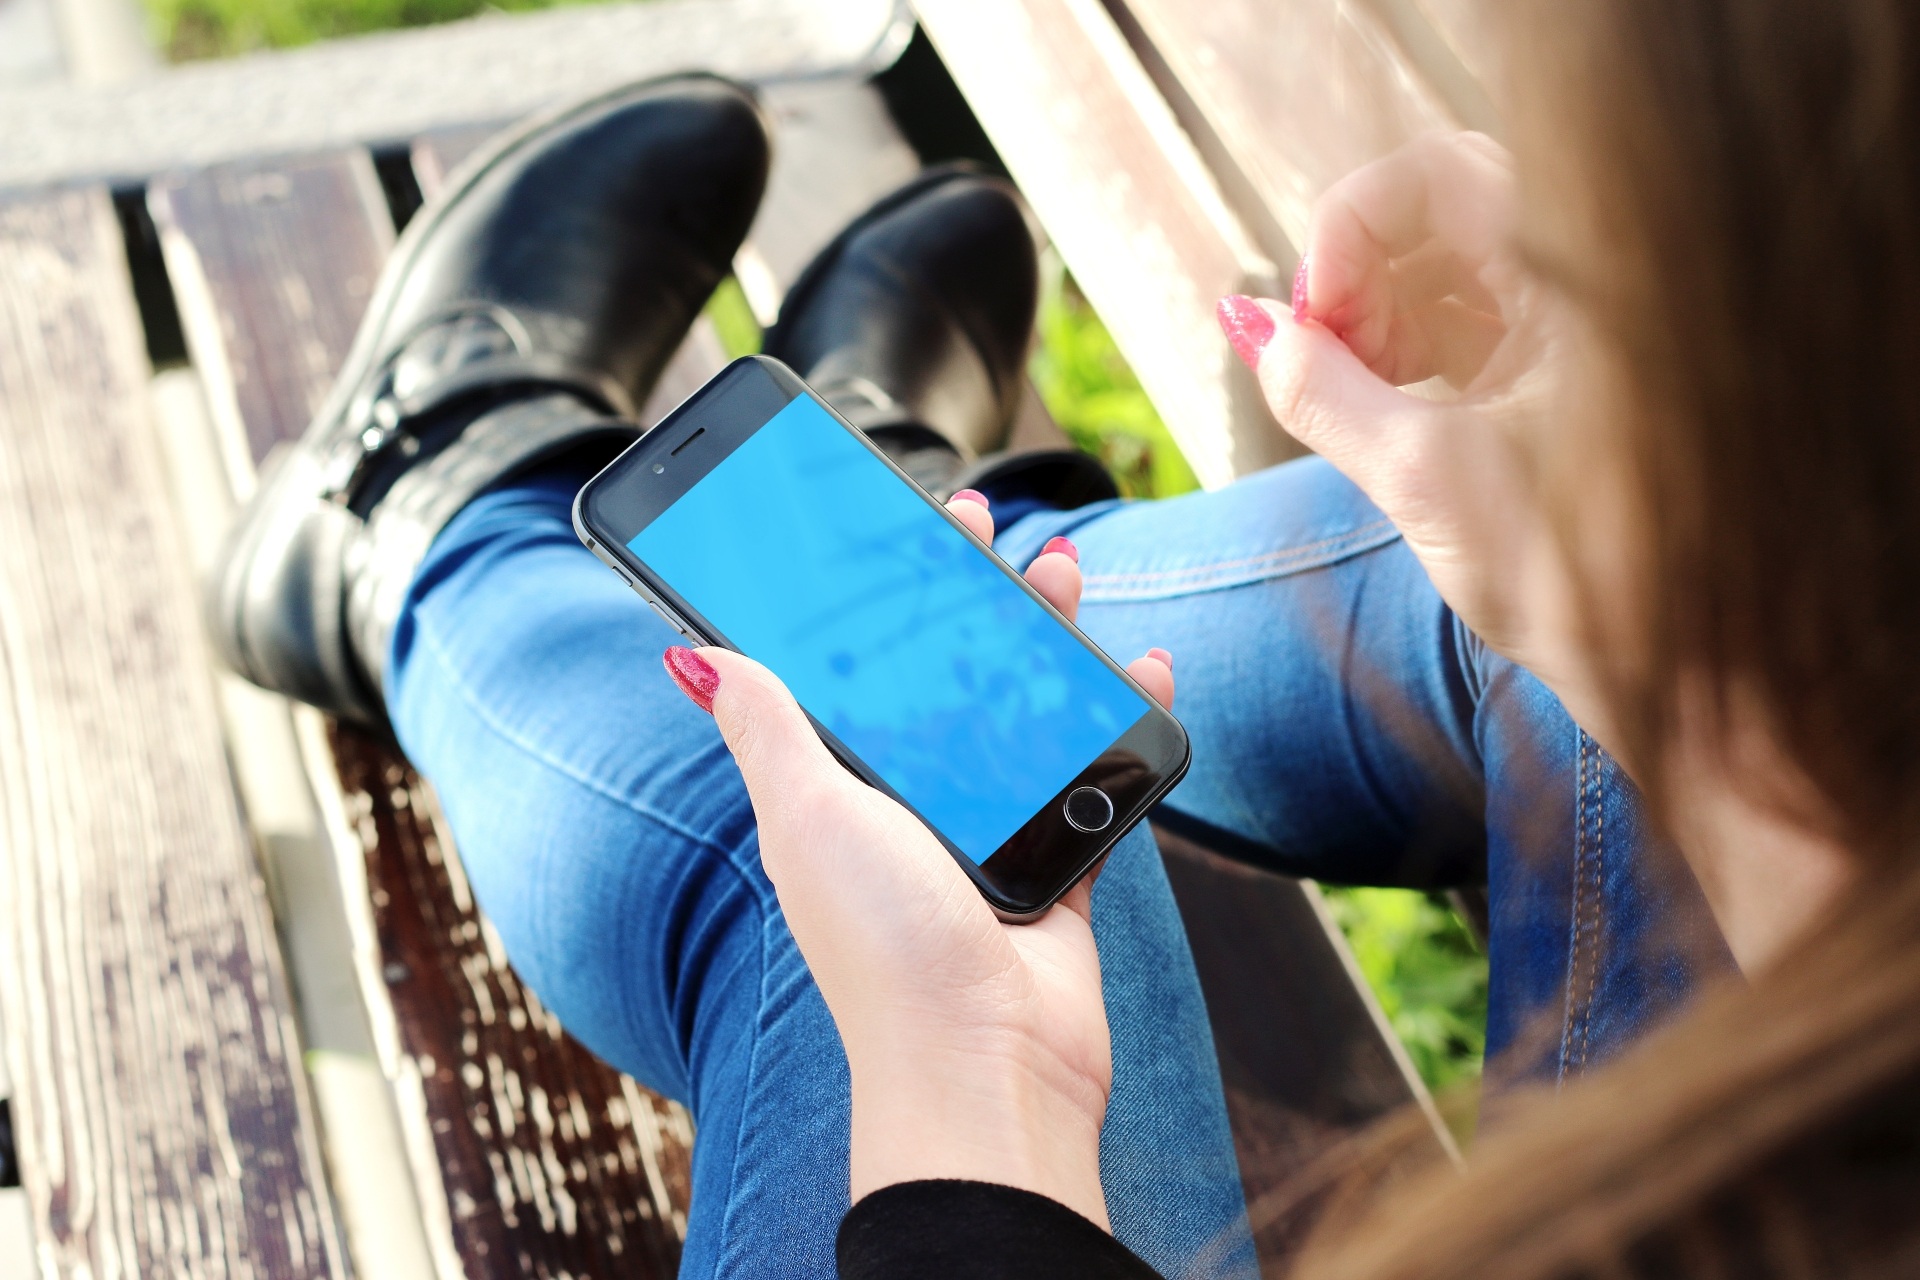
iphone, smartphone, mobile, hand, screen, apple, creative, girl, technology, web, internet, touch, phone, communication, blue, business, black, arm, cell phone, device, blank, iphone 6, design, hands, display, style, touchscreen, interface, smart, template, interaction, mockup, mock up, human action, endurance sports